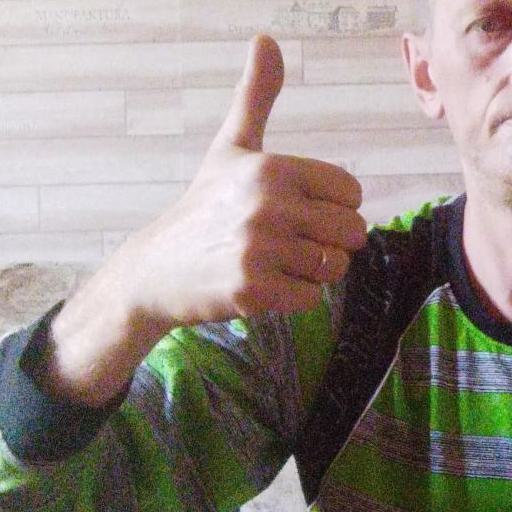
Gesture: like